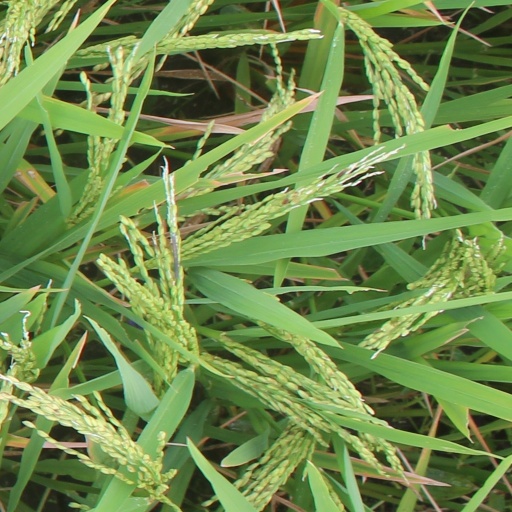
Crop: rice